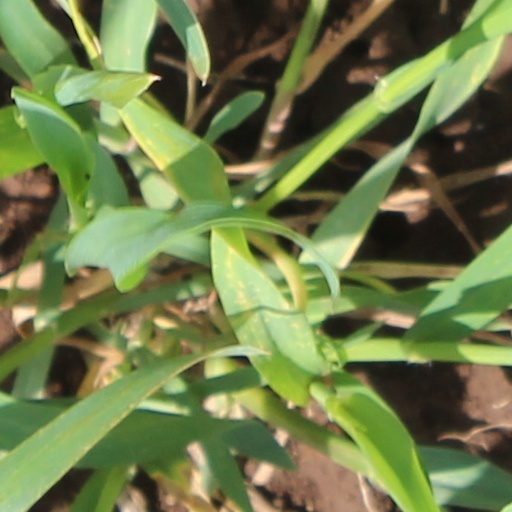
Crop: wheat